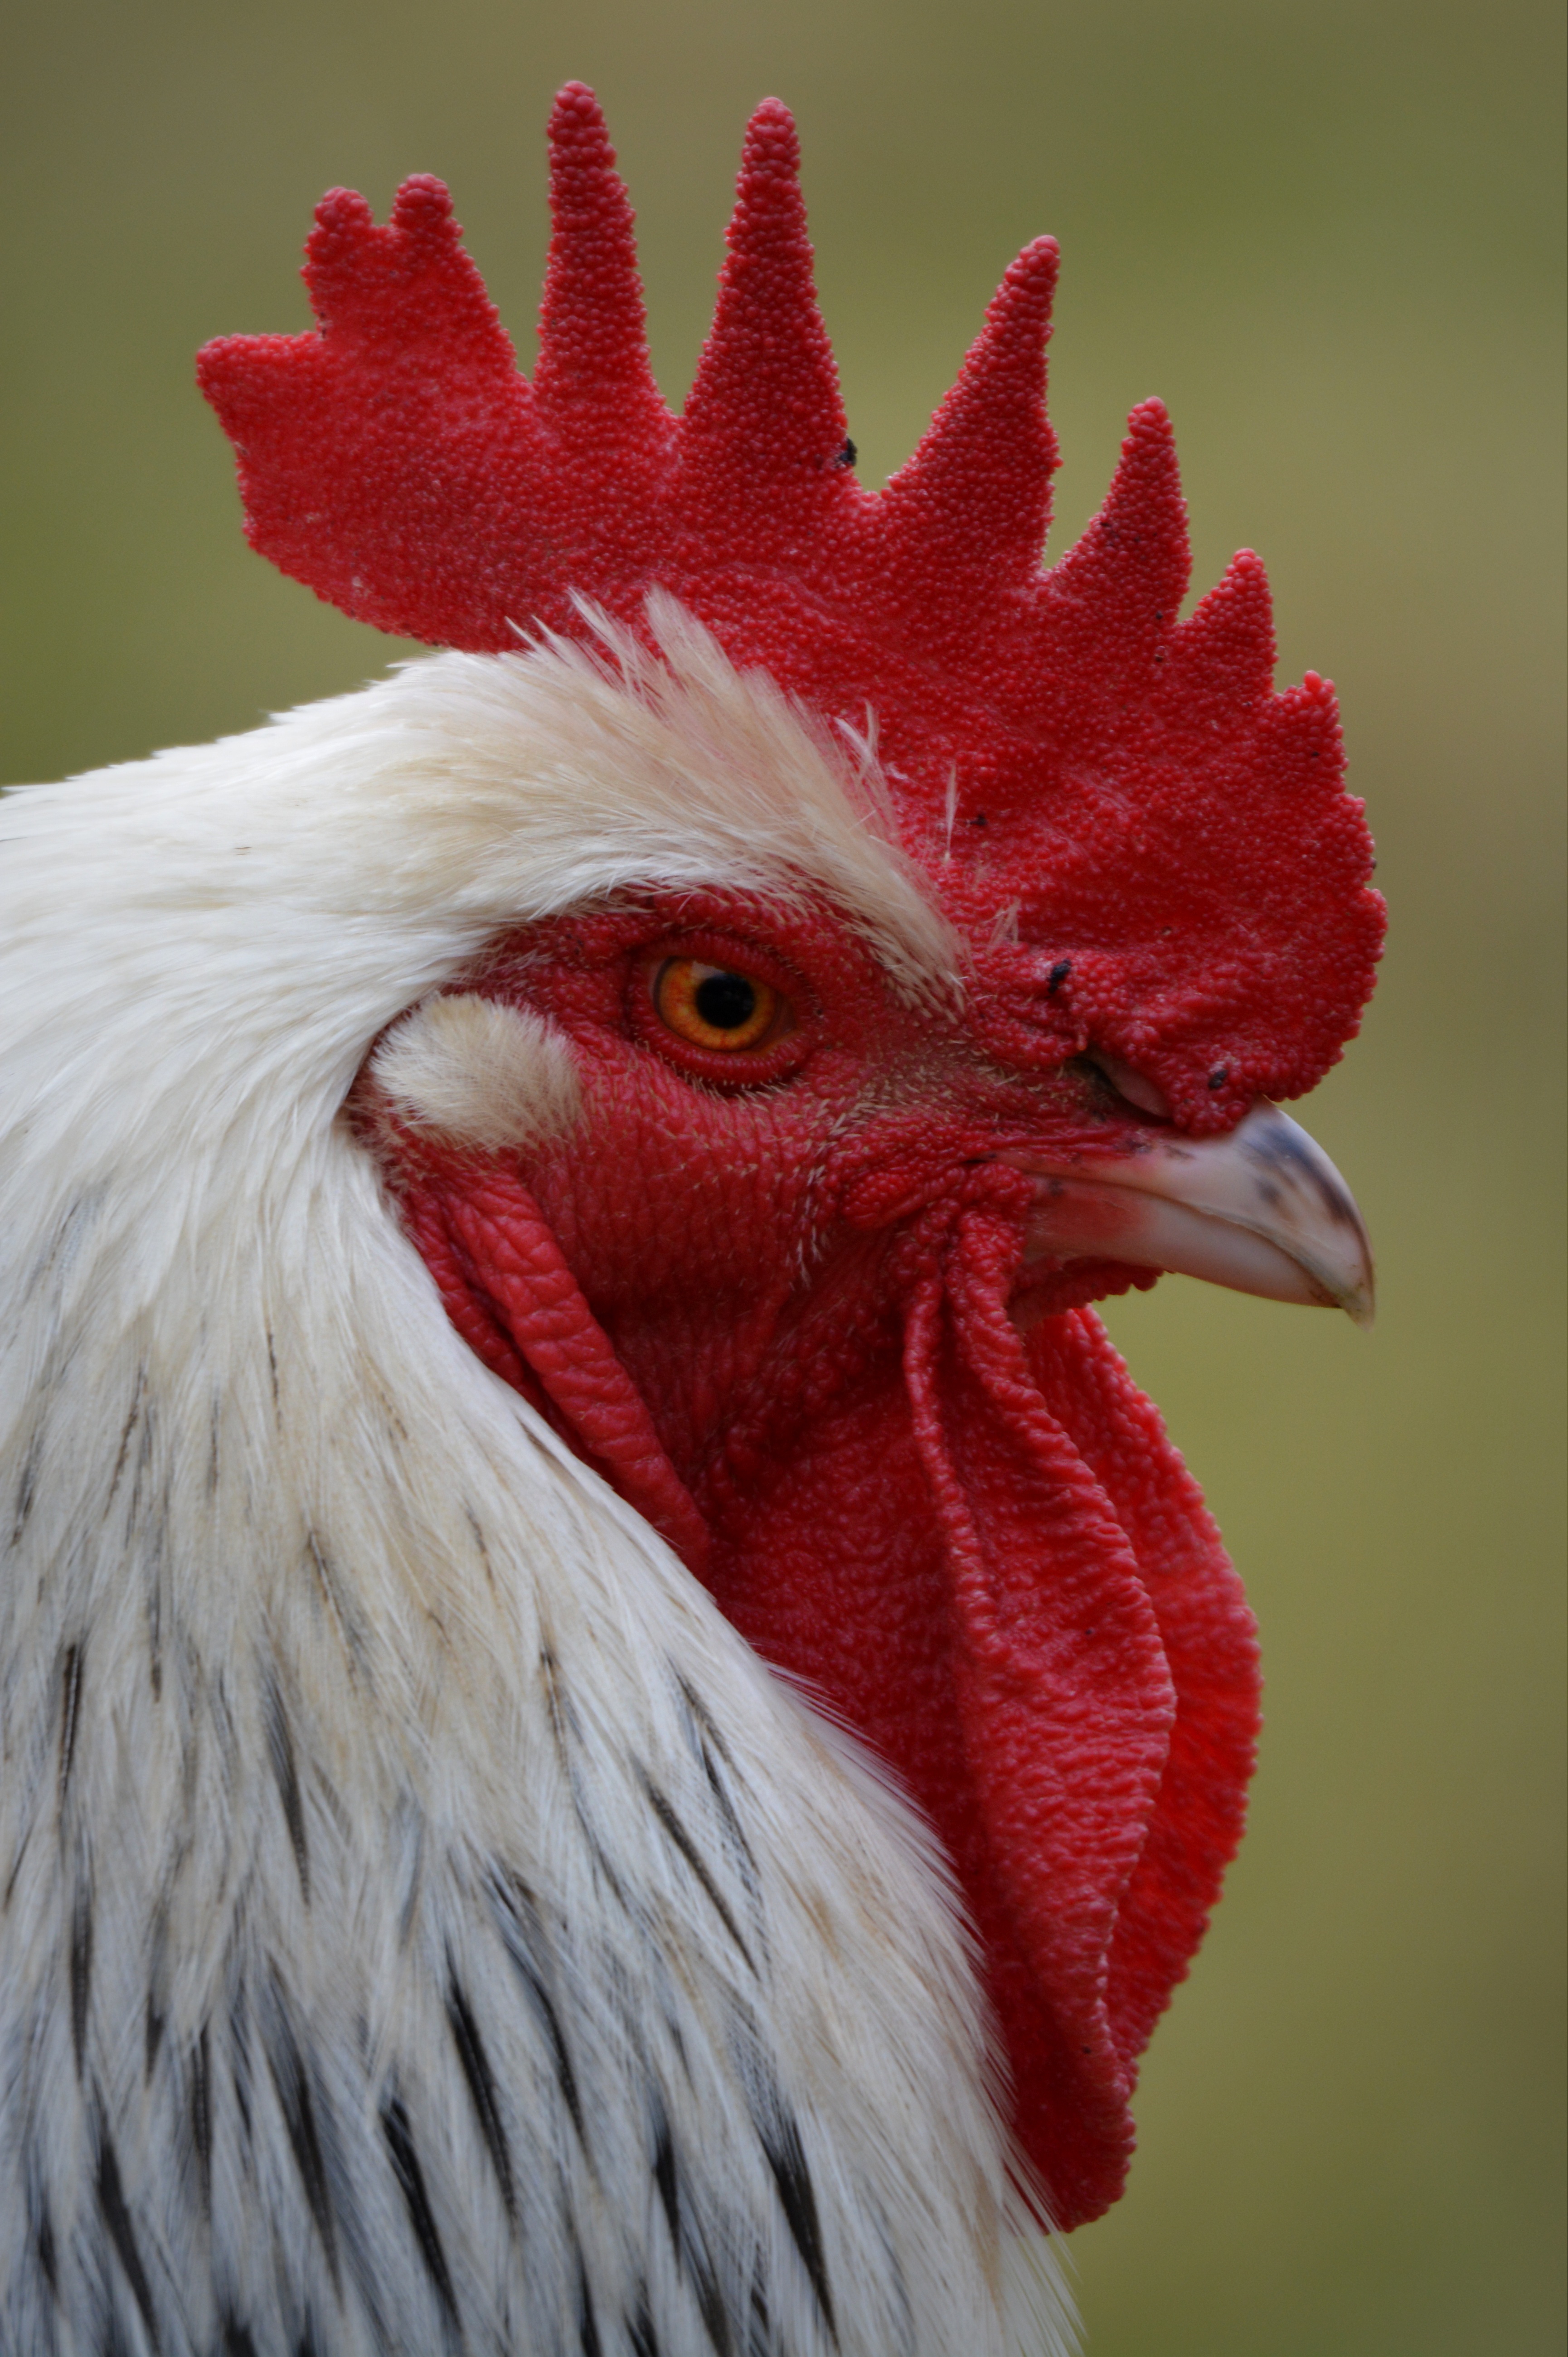
bird, wing, animal, red, beak, chicken, fauna, rooster, poultry, close up, galliformes, vertebrate, mohawk, phasianidae, comb, haan